Battlefront (2007 video game)

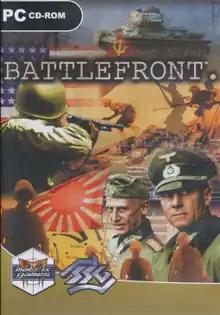

Battlefront is a wargame developed by Strategic Studies Group and published by Matrix Games for Microsoft Windows in 2007. The game is a turn-based strategy set in World War II. It is the namesake of an earlier game released by Strategic Studies Group in 1986.